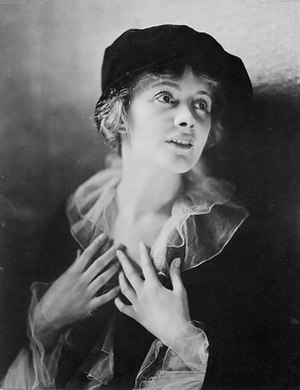
Jeanne Eagels
Jeanne Eagels var en amerikansk teater- og filmskuepiller. En tidligere Ziegfeld Girl, Eagels gik videre til større berømmelse på Broadway og i det fremvoksende medium af tonefilm. Hun var posthumt nomineret til Oscar for bedste kvindelige hovedrolle 1930, for sin indsats i Singaporekvindens Hævn efter at dø pludseligt samme år i en alder af 39. Denne nominering var den første posthume Oscar nominering for en skuespiller, mand eller kvinde.